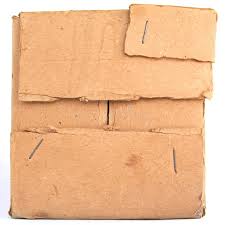
Waste category: cardboard